Jonga

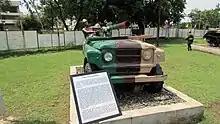
Jonga that destroyed several tanks during battles

While the first 3500 vehicles were directly imported from Japan during the Sino-Indian War (these were the earlier 62-64 Nissan P60, identified by a 3-slot air vent on the windscreen, as well as 2-piece doors. The engine used a Hitachi Carburetor, which had a higher power rating, producing 145Hp and 31.7Kgm of Torque, and the distributor was water sealed too, which allowed a high fording depth of 2.5 feet, compared the Jonga manufactured by VFJ, which inturn was based on the later 64-66 Nissan Patrol P60, identified by a 2-piece air vent on the windscreen, which the single piece doors of the 64-66 patrol were replaced with a 2-piece door, with the lower section similar to the earlier 62-64 Nissan Patrol, but instead of the pressed steel top half of the earlier doors, it used a simple round bar metal frame, and it lacked the glass too, instead replaced with a canvas cover.